Welfare spending

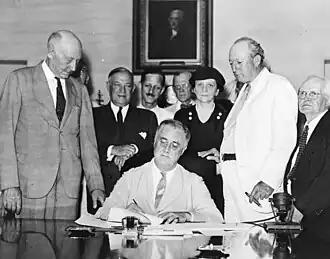
President Roosevelt signs the Social Security Act, 14 August 1935.

It was predominantly in the late 19th and early 20th centuries that an organized system of state welfare provision was introduced in many countries. Otto von Bismarck, Chancellor of Germany, introduced one of the first welfare systems for the working classes. In Great Britain the Liberal government of Henry Campbell-Bannerman and David Lloyd George introduced the National Insurance system in 1911, a system later expanded by Clement Attlee.